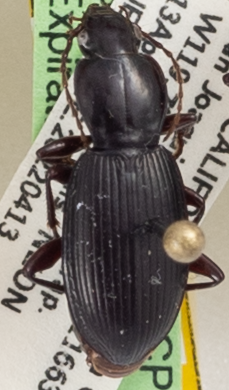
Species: Pterostichus panticulatus
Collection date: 2022-04-13
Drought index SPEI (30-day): -0.644
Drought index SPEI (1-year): -2.09
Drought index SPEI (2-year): -2.09